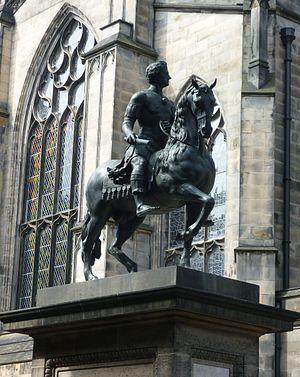
Charles II est roi d'Angleterre, d'Écosse et d'Irlande de 1660 à sa mort.